Matilda 20

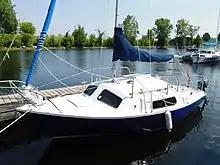
Matilda 20 showing the distinctive front coach house ports

The Matilda 20 built by Ouyang Boat Works is a recreational keelboat, with a round-bilge hull constructed predominantly of fibreglass, with wooden trim. It has a masthead sloop rig, a raked stem, an angled transom, a transom-hung rudder controlled by a tiller and a lifting keel with a weighted bulb. The boat displaces and carries of ballast.